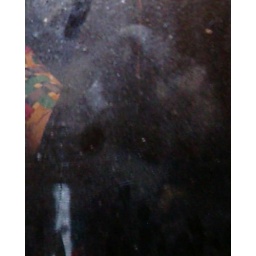
enlargement of possible animal face in mirror